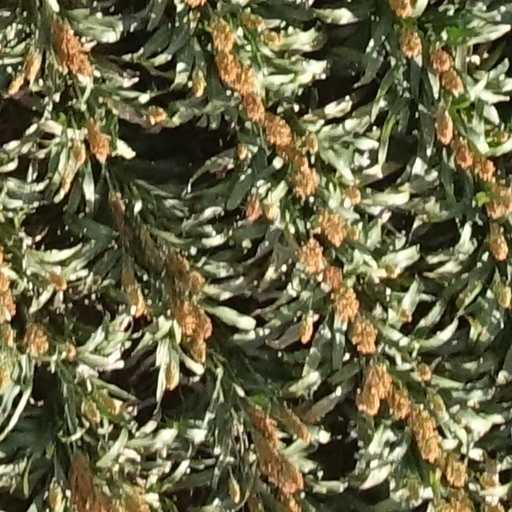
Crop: sorghum